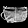
Label: Bag